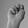
ASL letter: N